Distributive lattice

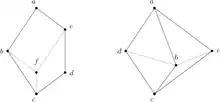
Distributive lattice which contains N5 (solid lines, left) and M3 (right) as sub"set", but not as sub"lattice"

The simplest "non-distributive" lattices are "M", the "diamond lattice", and "N", the "pentagon lattice". A lattice is distributive if and only if none of its sublattices is isomorphic to "M" or "N"; a sublattice is a subset that is closed under the meet and join operations of the original lattice. Note that this is not the same as being a subset that is a lattice under the original order (but possibly with different join and meet operations). Further characterizations derive from the representation theory in the next section.